Mierasaurus

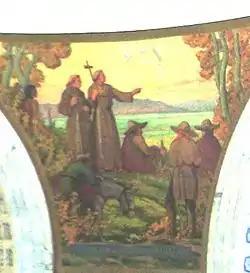
"Mierasaurus" was named after Bernardo de Miera y Pacheco of the 1776 Dominguez-Escalante expedition (pictured here)

In 2010, a skeleton of a subadult sauropod dinosaur was discovered in an arroyo within Gary's Island, a region at the western end of the bonebed named after its discoverer Gary Hunt. Only part of the specimen - a partial left forelimb (scapula, sternal plates, ulna, radius, and hand), a complete left hindlimb, and ten caudal (tail) vertebrae - was articulated. The feet of these limbs are buried in the sediment at a level deeper than the other remains, which suggests that the specimen died after being mired in soft mud. Other remains are scattered over an area of , including a partial skull and lower jaw; three teeth; the atlas and eight other cervical vertebrae, along with eleven cervical ribs; eleven dorsal vertebrae, six dorsal ribs, and six sacral ribs; five other caudal vertebrae with two haemal arches; a right femur; and pelvic girdle elements, including an ilium, ischium, and two pubes. Although the remaining elements have been displaced and eroded by the arroyo, the specimen is still the most complete Cretaceous sauropod from North America. The specimen is catalogued as UMNH.VP.26004, but individual bones are catalogued with the prefix DBGI (Doelling's Bowl site).